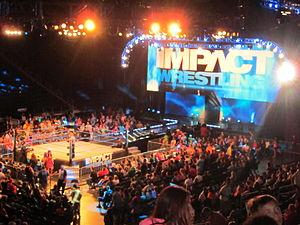
Impact Wrestling est un show télévisé de catch produit par la Total Nonstop Action Wrestling dont il constitue le programme phare. Le show était en 2004 enregistré à Nashville avant de déménager à l'Impact Zone jusqu'en 2013. Impact Wrestling est maintenant tourné chaque jeudi dans la ville où se déroule le spectacle, aux États-Unis ou en Angleterre. Avant mai 2012, le show était le plus souvent pré-enregistré et diffusé quelques jours plus tard. Impact Wrestling est maintenant diffusé la plupart du temps en direct tous les jeudis.